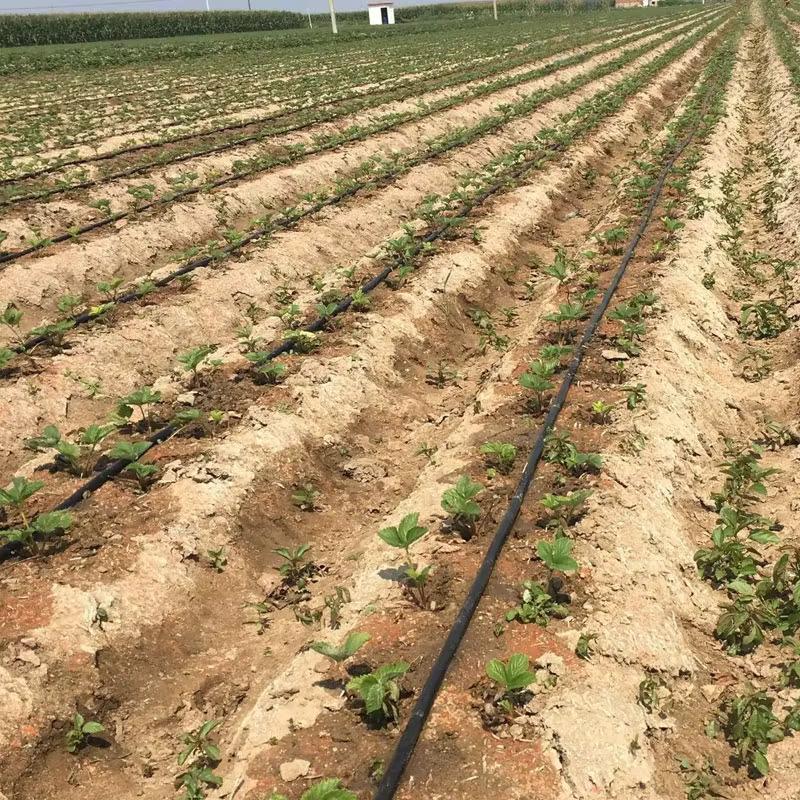
Shamba hili limelimwa kwa mstari na kuna mimea midogo midogo inayoota. Mistari ya mimea imepangwa kwa utaratibu mzuri na kuna mfumo wa umwagiliaji wa maji wa kisasa uitwao kwa lugha ya kimombo [cs]drip irrigation[cs] ambayo inaonekana ikipita katikati ya mistari ya mimea hizo.